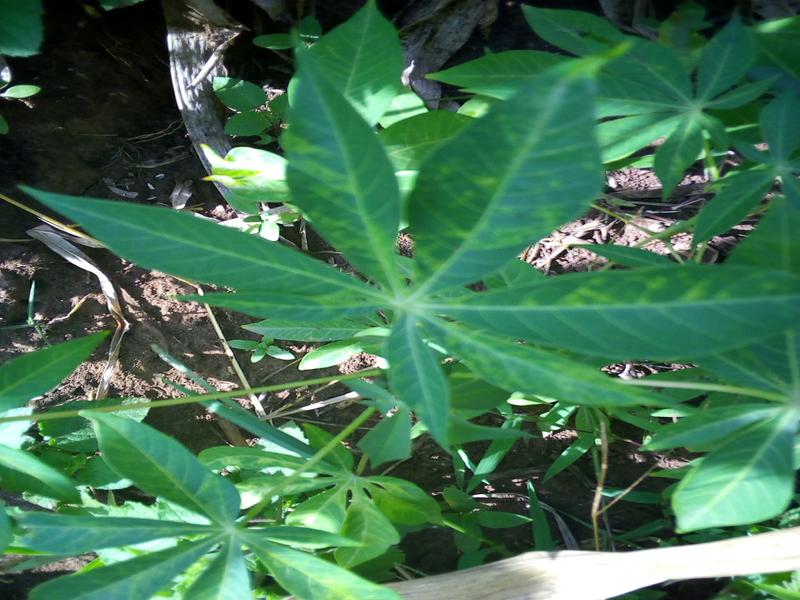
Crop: cassava
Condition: brown_streak_disease